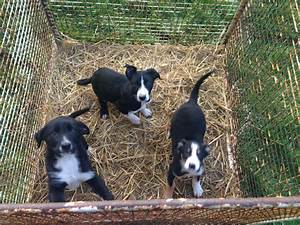
Label: dog